South Sudan national football team

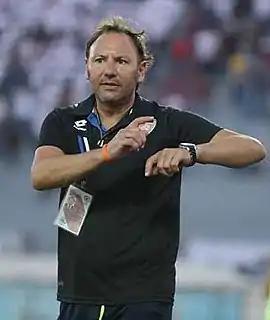
Stefano Cusin became the manager of the South Sudan national football team in 2011

The following players were called up for the 2026 FIFA World Cup qualification – CAF Group B matches against DR Congo and Sudan on 21 and 25 March 2025.